Question: Please indicate a possible affordance area of baseball bat that can be used for holding
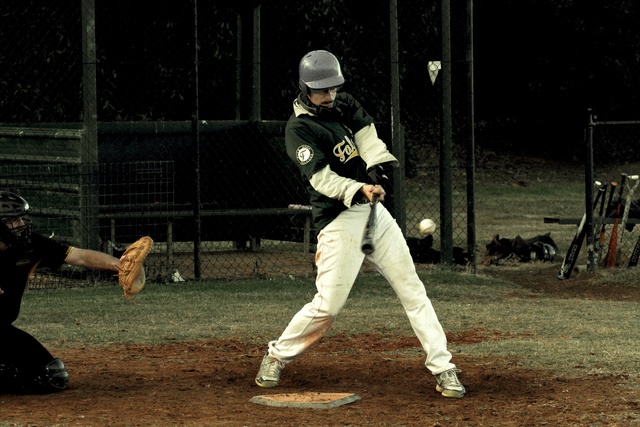
Answer: [358.5, 148, 393.5, 216]